Sant Andreu Jazz Band

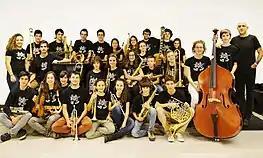
2016

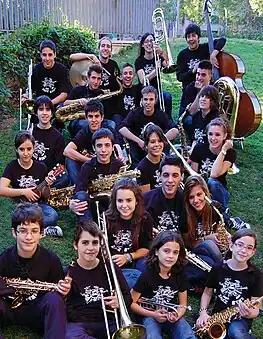
2010

Sant Andreu Jazz Band is a youth jazz band from Barcelona, featuring 7- to 20-year-olds. The bandleader is Joan Chamorro.